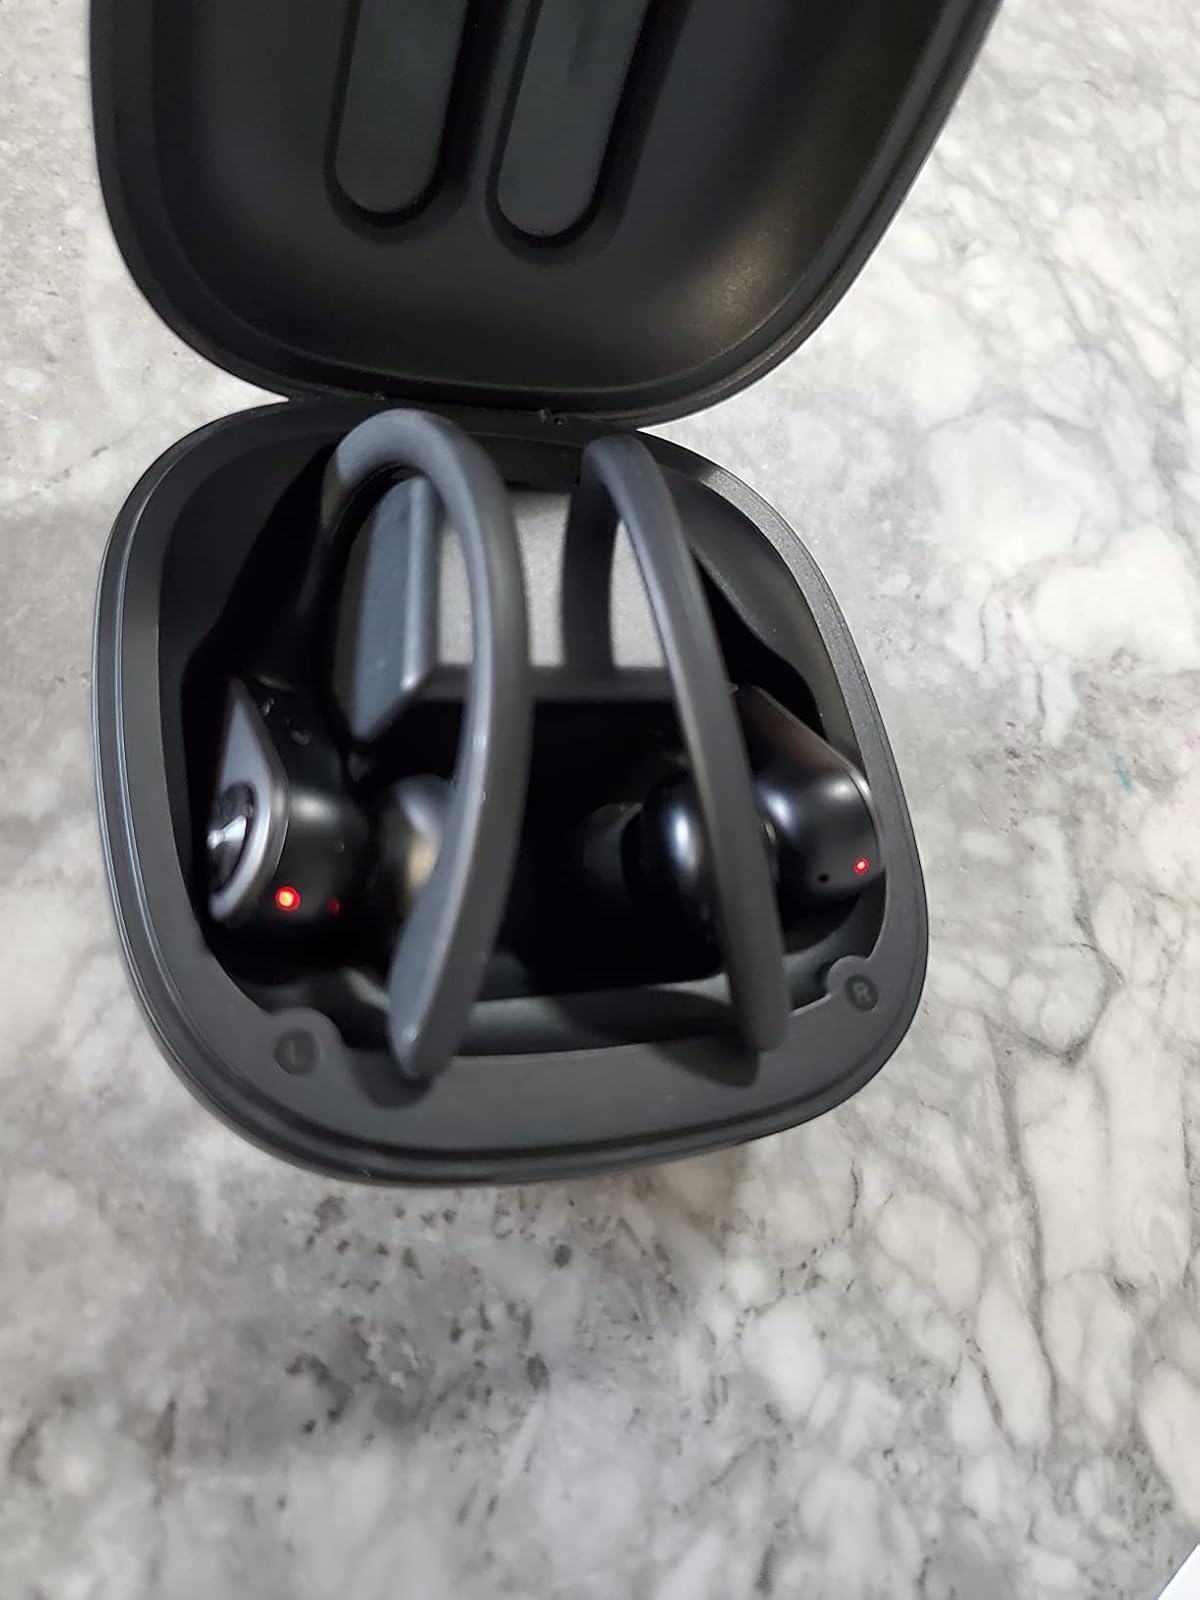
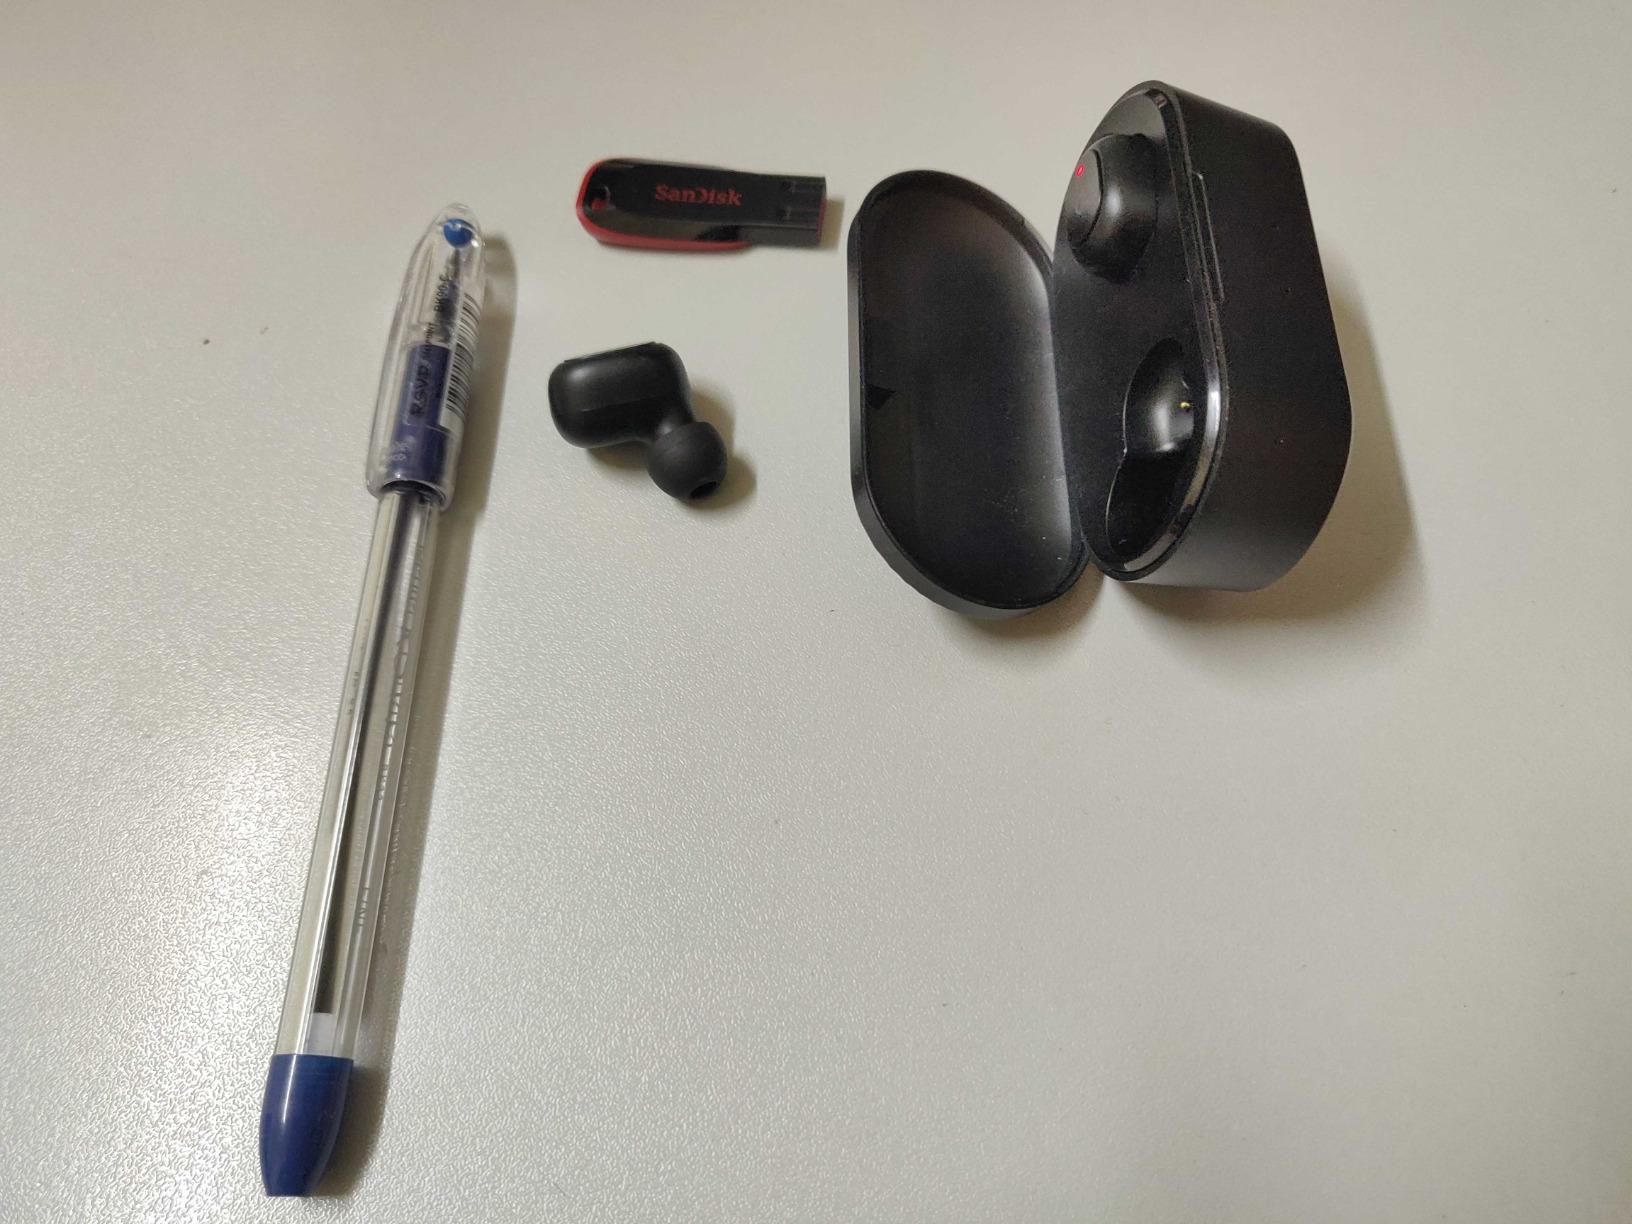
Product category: earbuds
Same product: no